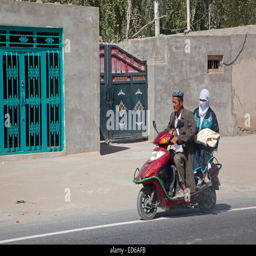
man in traditional muslim dress , child and wife wearing veil riding on a scooter